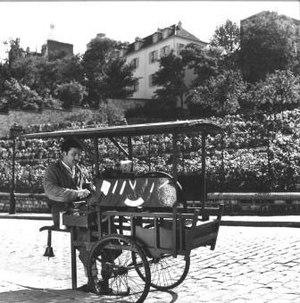
Rémouleur rue Saint-Vincent 1960, Seeberger frères Coll. Le Vieux Montmartre / Musée de Montmartre
La Société d’histoire et d’archéologie des IXᵉ et XVIIIᵉ arrondissements — Le Vieux Montmartre est une société savante fondée à Paris en 1886, reconnue d'utilité publique en 1967.